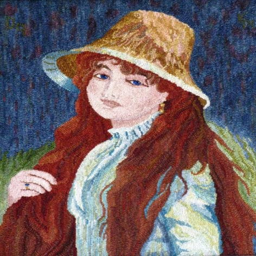
girl in a straw hat